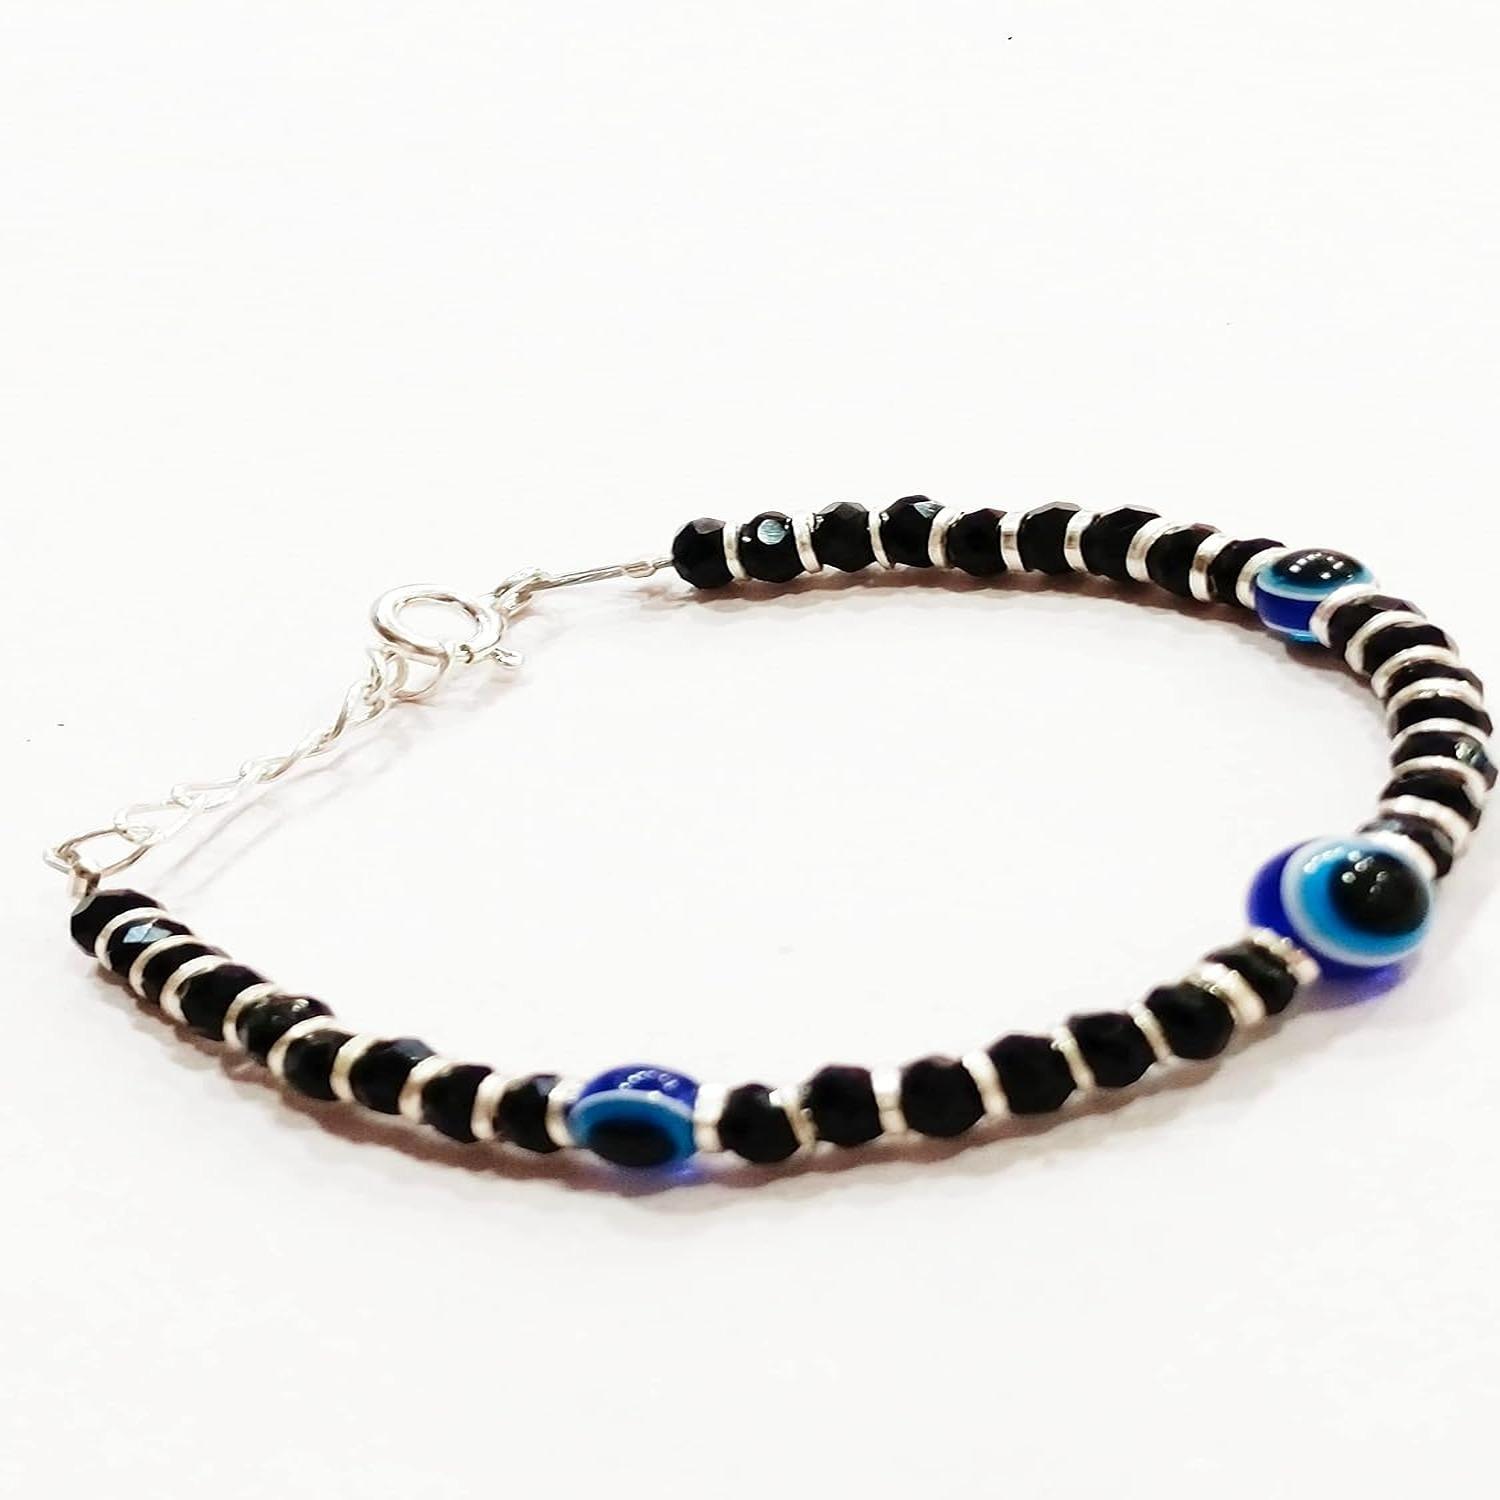
Darshraj 925 Sterling Silver Baby Nazariya Bracelet with Three Evil Eye Beads for Baby Girls and Boys
Type: Bracelets & Bangles
Brand: DARSHRAJ
Price: Rs. 540
 Crafted with love and care, this 925 Sterling Silver Baby Nazariya Bracelet is designed to keep your precious little ones safe and stylish.Features three captivating Evil Eye beads, known for their protective qualities against negative energies.The delicate yet sturdy chain comfortably encircles the tiny wrists of baby girls and boys.The Evil Eye beads serve as a symbol of protection, warding off misfortune and bringing good luck.Versatile design suitable for any occasion, be it a family gathering, special event, or everyday wear.